Christoph von Schmid

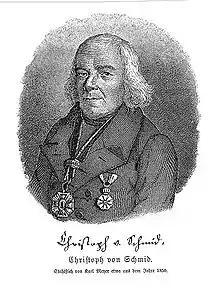
Christoph von Schmid (drawing from ).

Christoph von Schmid (15 August 1768 Dinkelsbühl, Bavaria – 3 September 1854 Augsburg) was a writer of children's stories and an educator. His stories were very popular and translated into many languages. His best known work in the English-speaking world is "The Basket of Flowers" ("Das Blumenkörbchen"). In this work, fifteen-year-old Mary is taught all the principles of godliness through the flowers planted and cared for by her father, James, who is the king's gardener. When she is falsely accused of stealing and temporarily banished, her friends try to find some evidence in order to prove that Mary didn't do anything wrong until it's too late. In recent years, "The Basket of Flowers" has been published in the United States as part of the Lamplighter Family Collection.